Maisie Gets Her Man

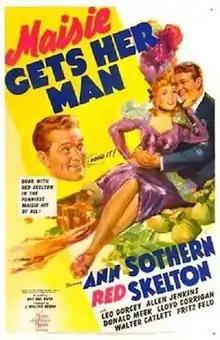
Theatrical release poster

Maisie Gets Her Man is a 1942 American romance film directed by Roy Del Ruth and starring Ann Sothern and Red Skelton. It is the sixth of the ten-film "Maisie" series.